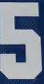
Number: 5